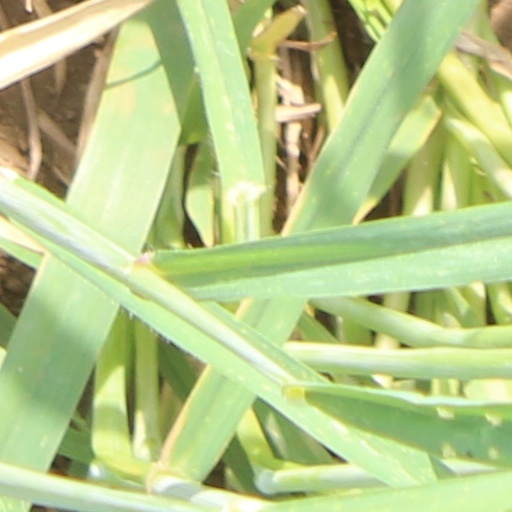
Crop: wheat